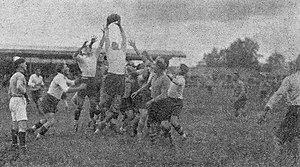
1929 (septembre), défaite du T.OE.C. à Carcassonne face aux 'Canaris' (malgré ce saut réussi de Muratet et de l'un des frères Camel à sa droite)
Le Football club TOAC TOEC rugby ou FCTT Rugby est un club de rugby à XV français basé dans la ville de Toulouse, il évolue actuellement en Fédérale 1 pour la saison 2020-2021.